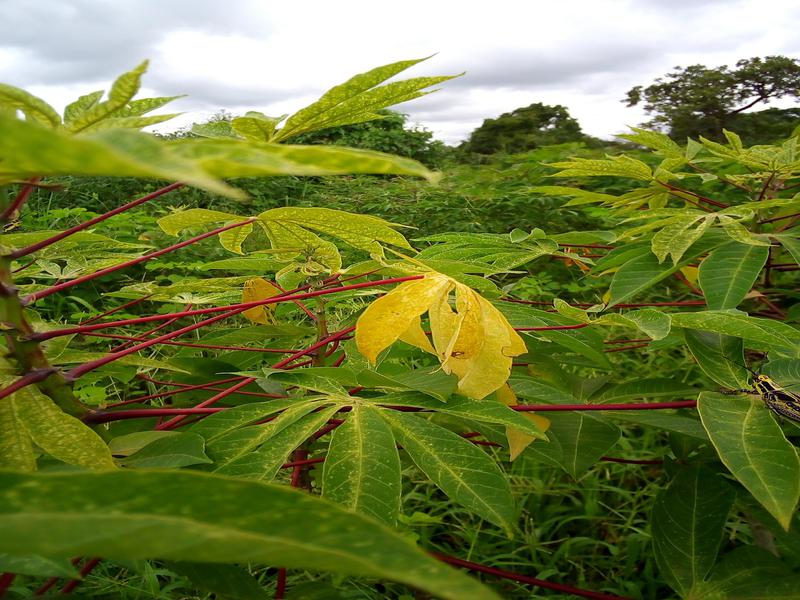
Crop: cassava
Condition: green_mottle